List of burials at Serafimovskoe Cemetery

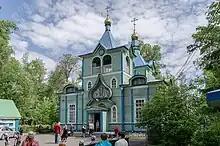
The

Serafimovskoe Cemetery in northwestern Saint Petersburg's Primorsky District, contains a large number of burials as well as monuments and memorials to notable figures in Soviet and Russian history.